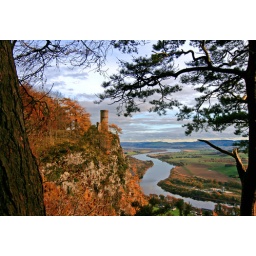
The tower (folly) at the top of Kinnoul hill in Perth.